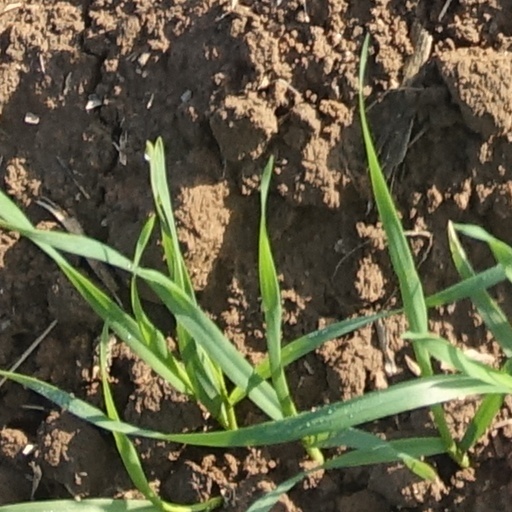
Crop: wheat